Neo-Babylonian Empire

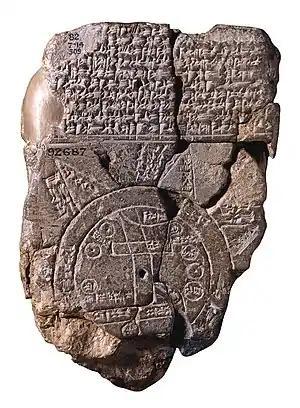
Tablet containing a 6th-century BC Babylonian "map of the world", featuring Babylon at its center. Exhibited at the British Museum.

Terracotta figurines and reliefs, made using molds, were common during the Neo-Babylonian Empire. Preserved figurines usually represent protective demons (such as Pazuzu) or deities but there are also examples of horsemen, naked women, boats, men carrying vases and various types of furniture. Terracotta figurines could be sacred objects intended to be kept in people's homes for magical protection or as decorations, but they could also be objects offered to deities in the temples.